Temnothorax albipennis

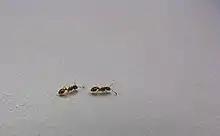
Temnothorax albipennis workers performing a tandem run

As with other ants, there is a single, relatively large queen that lays eggs in the nest and a large number of workers. These are all non-breeding females and leave the nest to forage and collect building materials for its construction and repair.